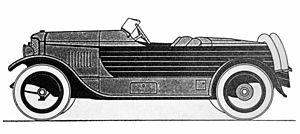
Selve Automobilwerke AG était un constructeur automobile allemand de 1919 à 1934.